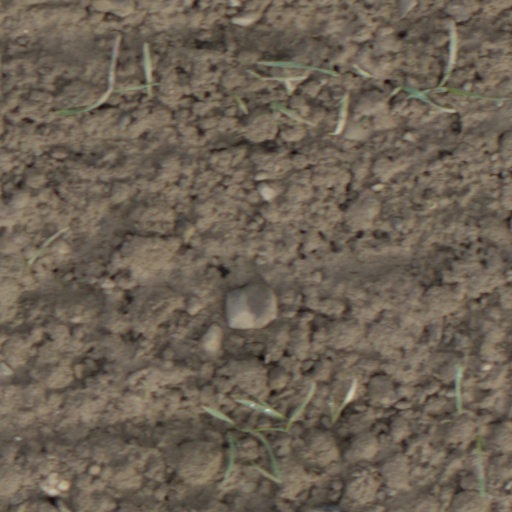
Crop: wheat